Ananda Bhairavi (film)

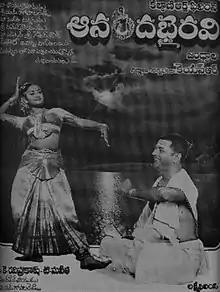
Theatrical poster of Telugu version

Ananda Bhairavi is a 1983 Indian bilingual dance film, simultaneously shot in Telugu and Kannada languages, written, and directed by Jandhyala. It starred Girish Karnad, Kathak dancer Malavika Sarkar, Rajesh and "Natyacharya" Bhagavathula Venkata Rama Sarma as a male classical dancer in this film. The film was premiered at International Film Festival of India. The film received positive reviews and has garnered the four state Nandi Awards.